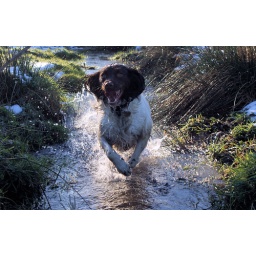
My dog Izzie in the water in Abbots Bromley.